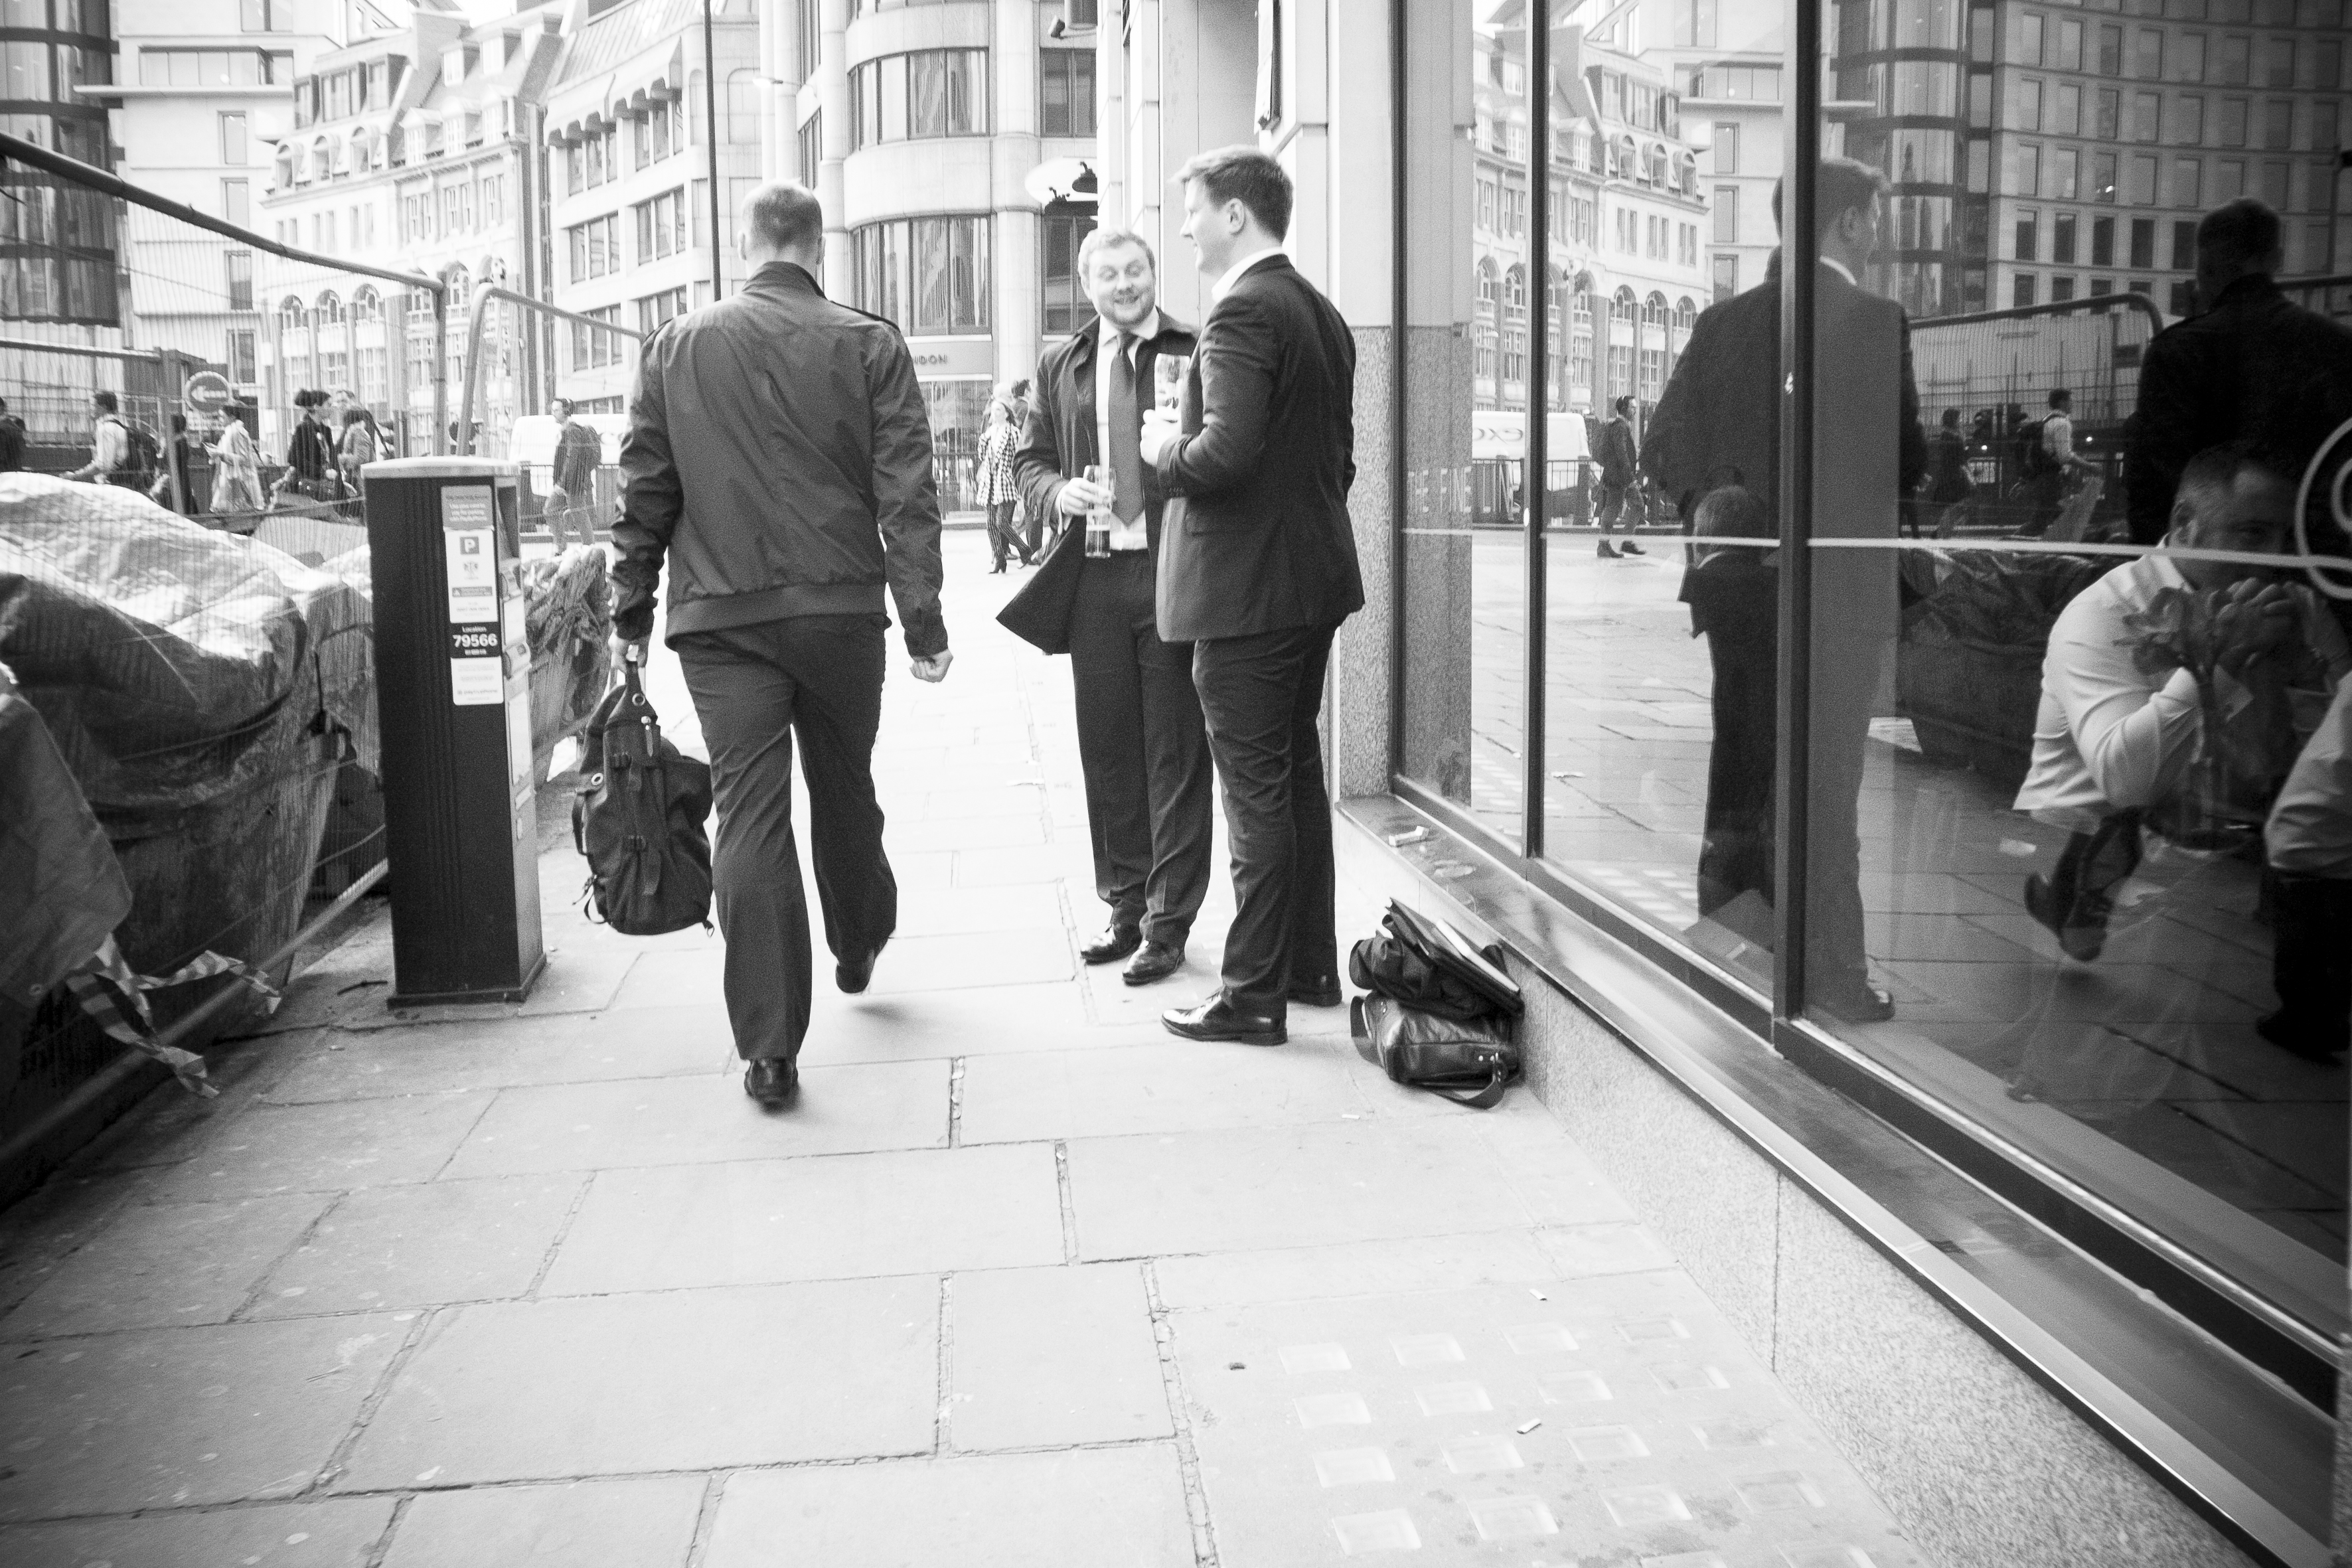
pedestrian, black and white, people, road, white, street, photography, urban, travel, fujifilm, black, monochrome, uk, england, bw, blackandwhite, blackwhite, london, infrastructure, ngc, photograph, snapshot, noiretblanc, fuji, fujixt1, fujix, monochrome photography, film noir